LD Beghtol

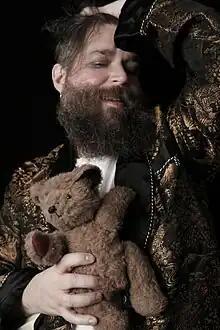
Beghtol in 2009. Photo: Holly McDade.

LD Beghtol (13 December 1964 – 2020), also known as "Uncle LD", was an American musician, art director and writer. He was best known for participating in The Magnetic Fields' "69 Love Songs" and writing the illustrated companion book "69 Love Songs, A Field Guide" for the 33 1/3 book series.